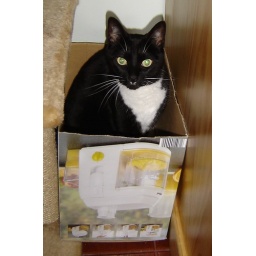
cat in box :)